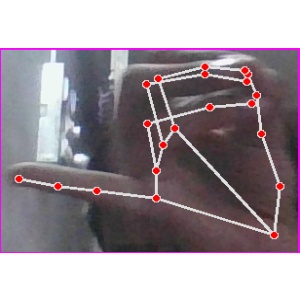
अक्षर: च